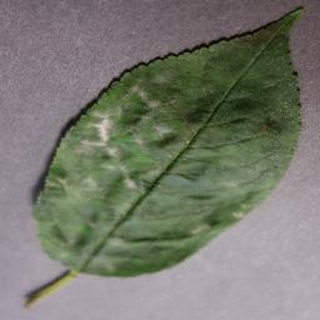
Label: cherry_powdery_mildew